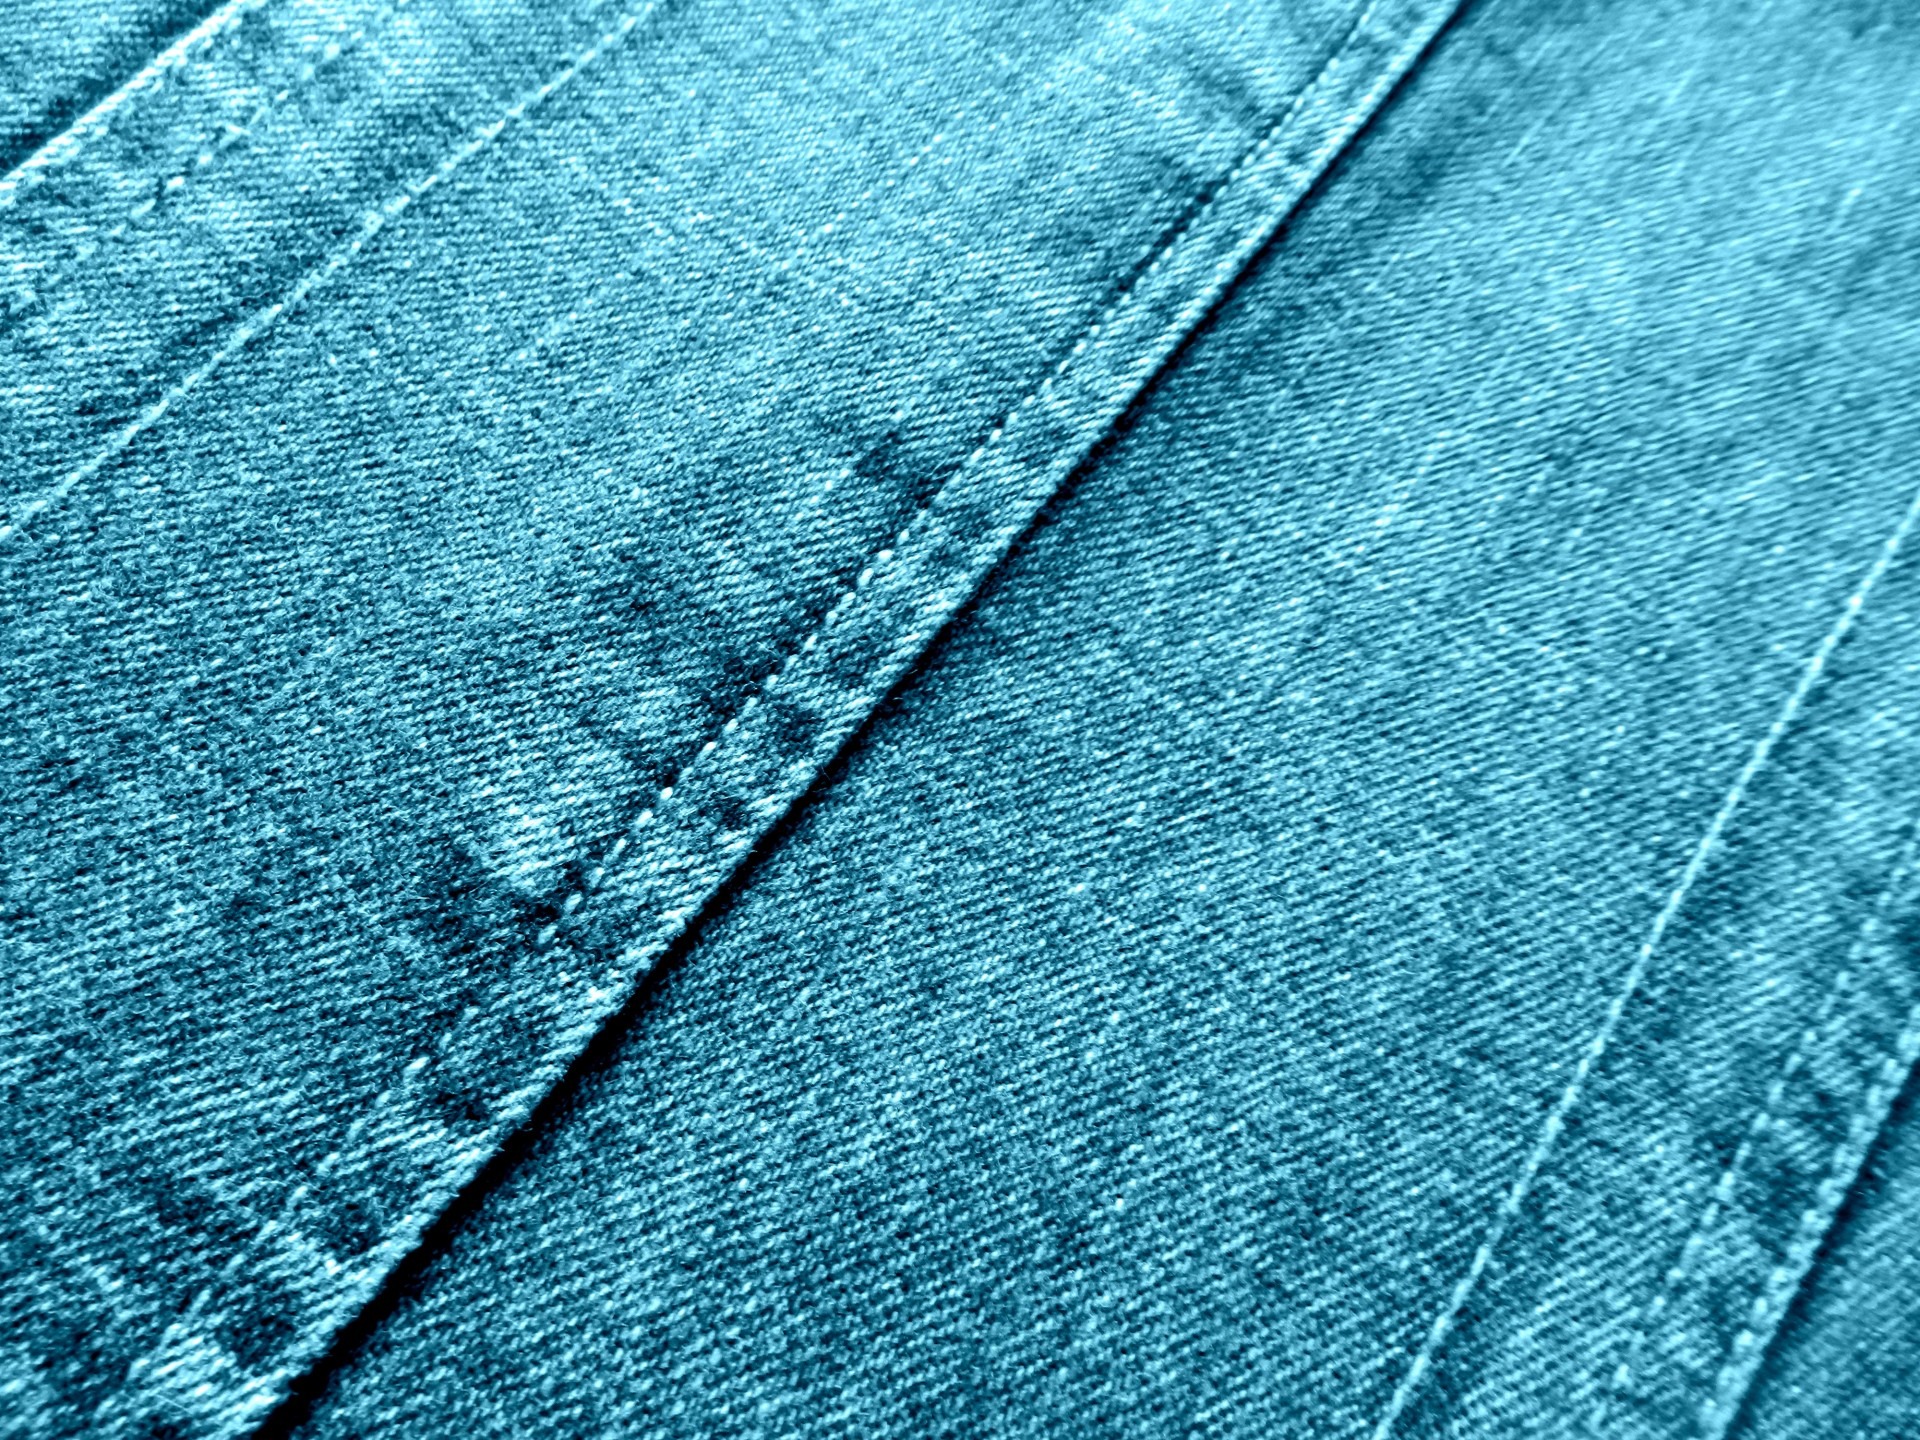
texture, pattern, line, jeans, green, fashion, blue, clothing, material, denim, fabric, textured, textile, background, turquoise, design, clothes, backdrop, stitch, flooring